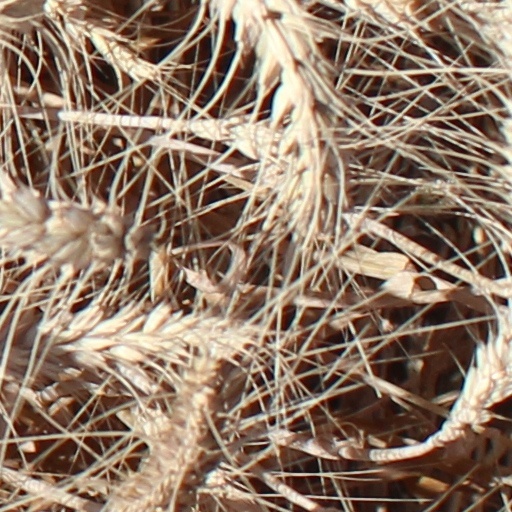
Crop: wheat